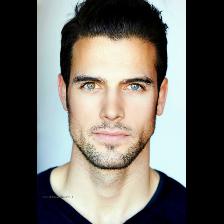
Label: Human